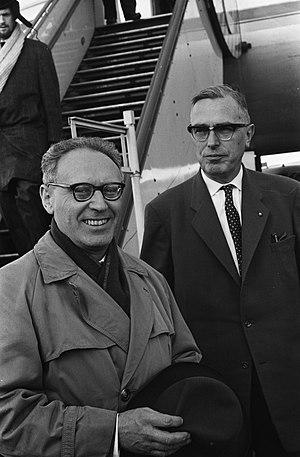
Le championnat du monde d’échecs est une épreuve destinée à déterminer le champion du monde pour le jeu d’échecs. Ce championnat existe depuis 1886.